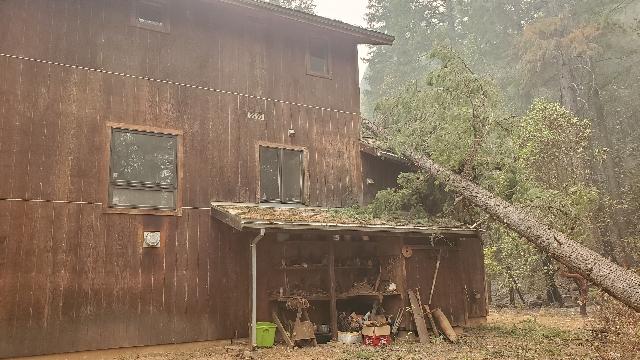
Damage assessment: minor